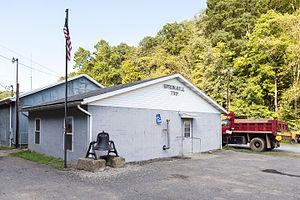
Springhill Township est un township situé au sud-ouest du comté de Greene, en Pennsylvanie, aux États-Unis. En 2010, il comptait une population de 349 habitants.